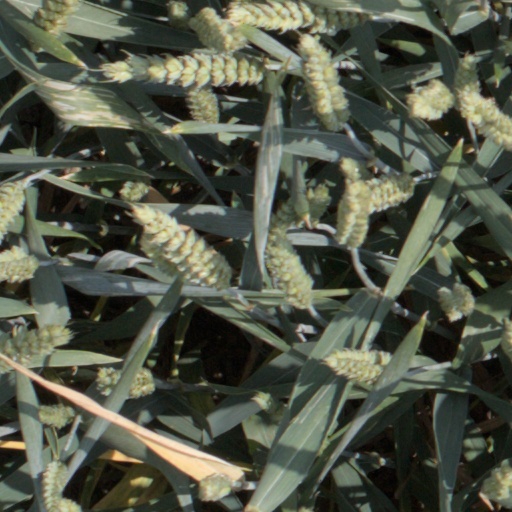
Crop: wheat